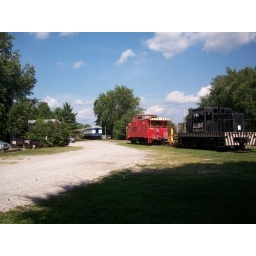
These train cars sit near the Bizzy Bee Resterant in Marietta Ohio.